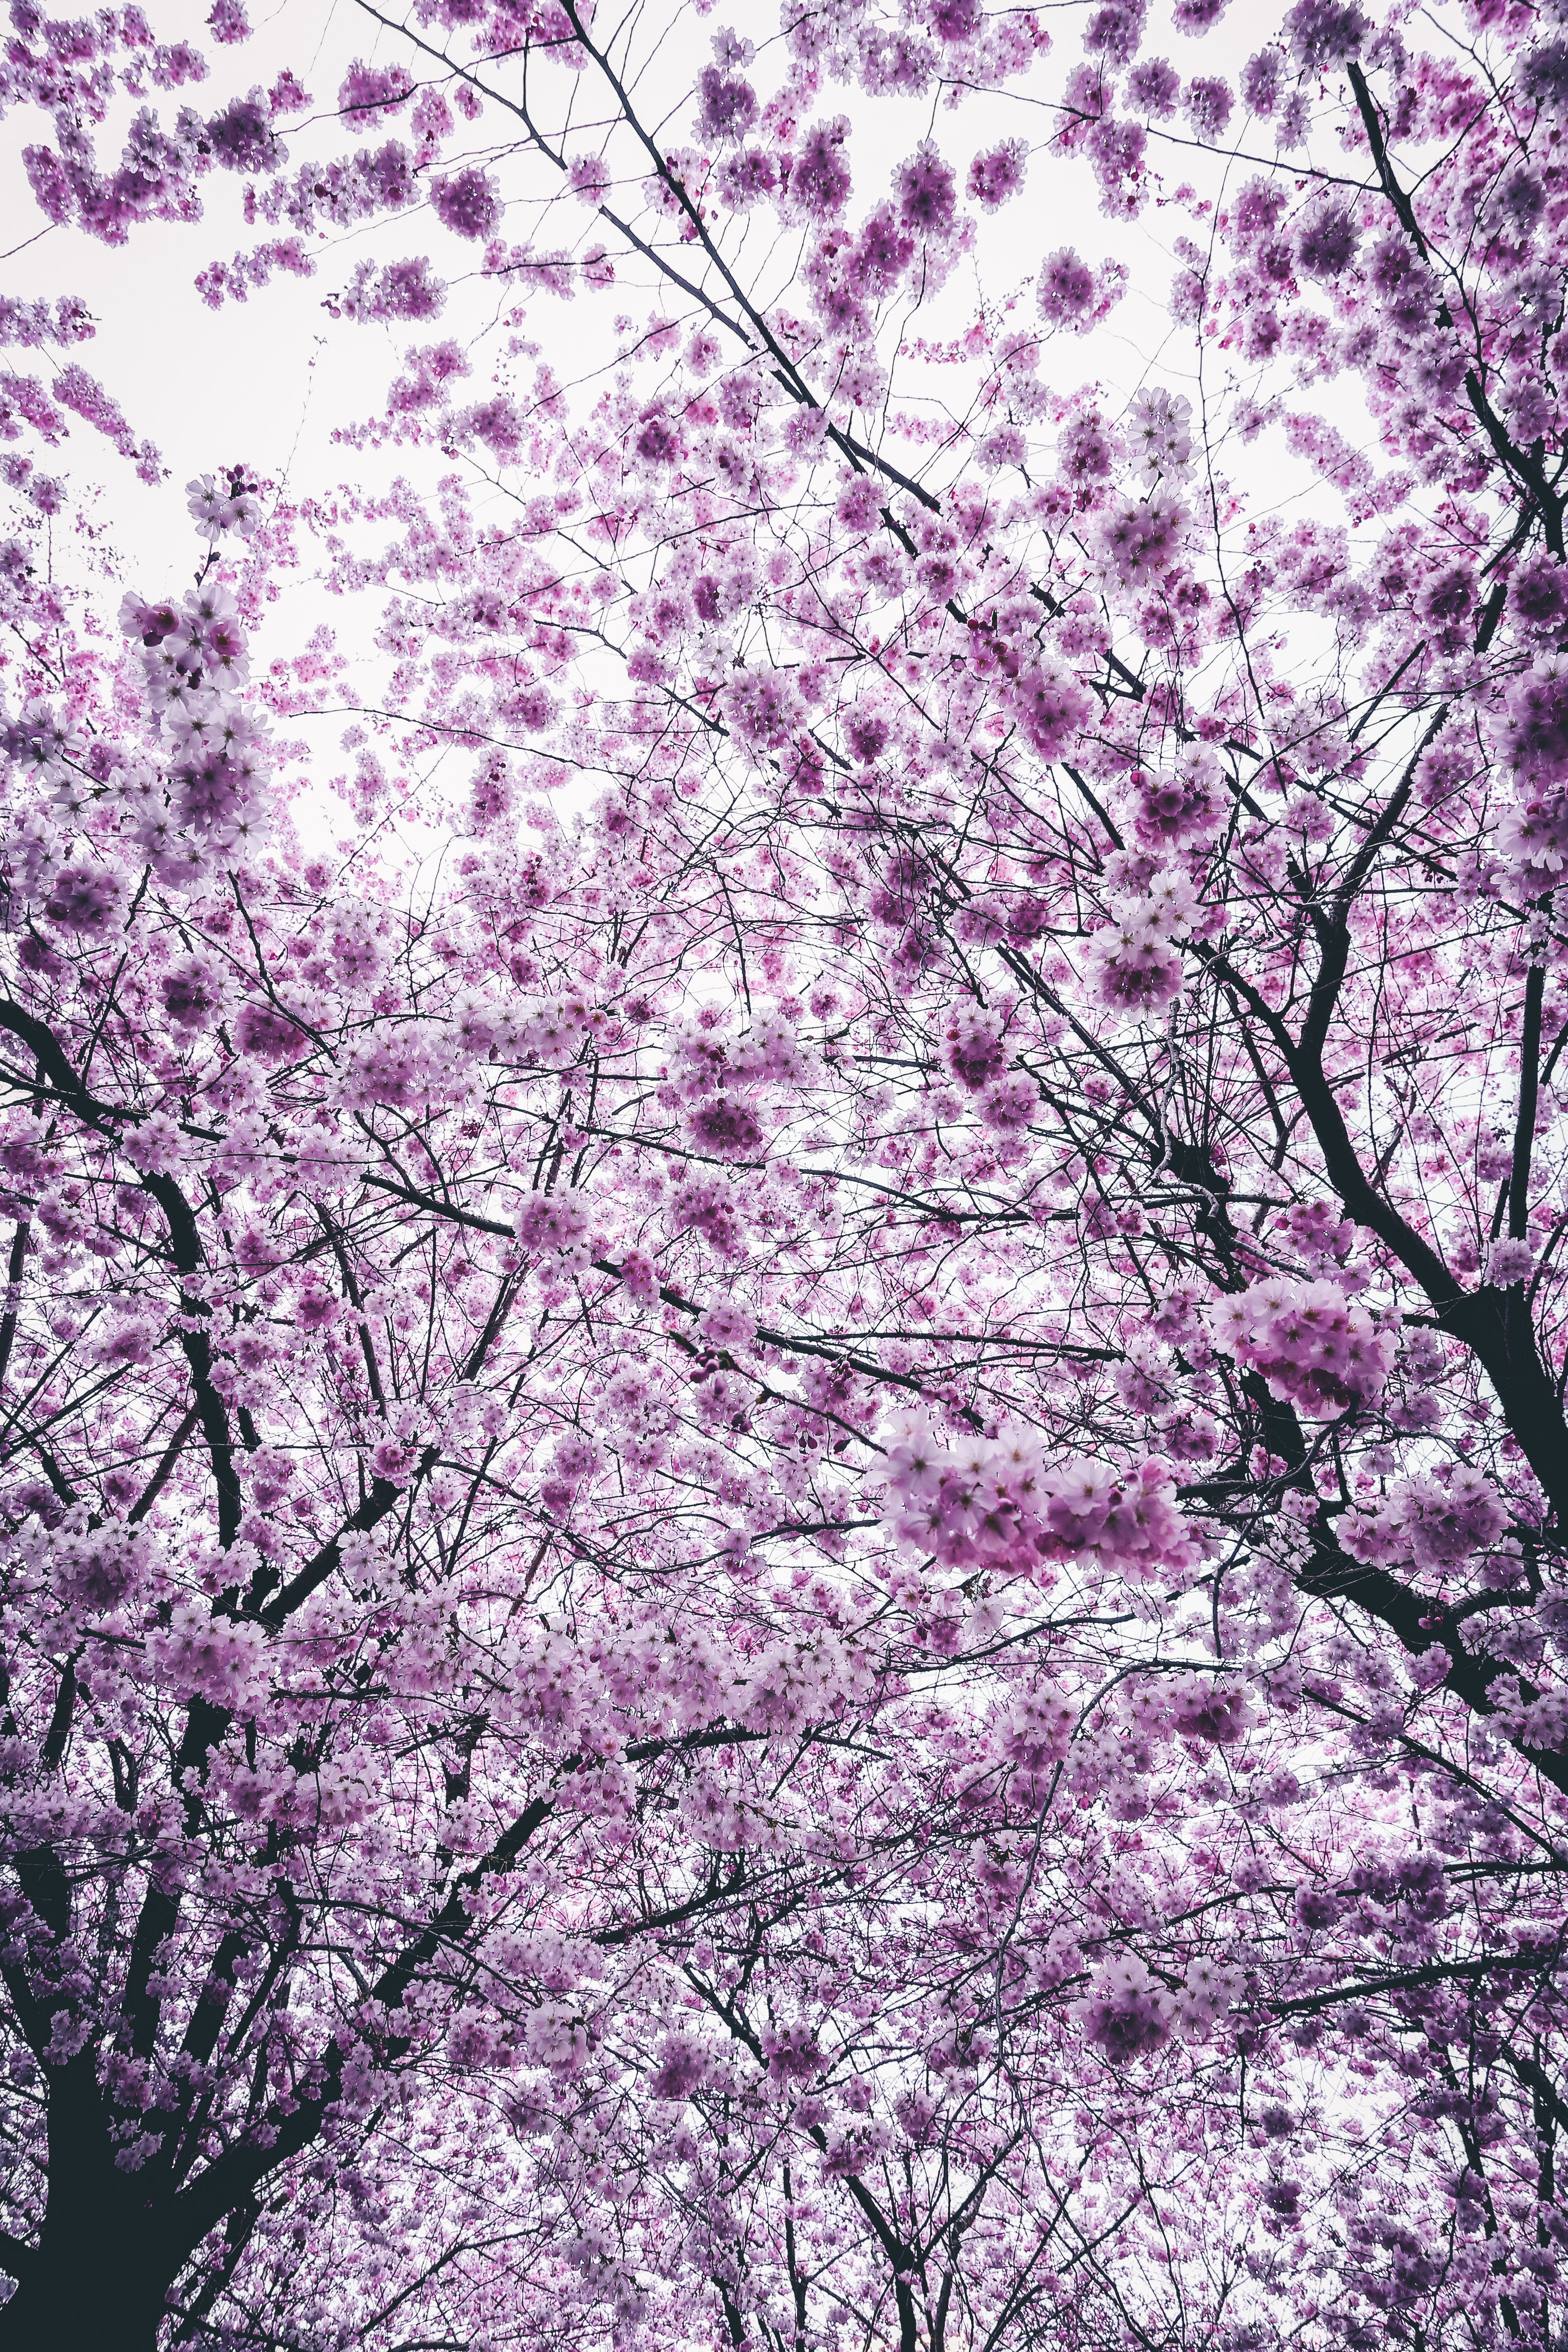
branch, tree, lilac, pink, blossom, purple, spring, plant, flower, woody plant, violet, cherry blossom, sky, twig, stock photography